Nurlan Yermekbayev

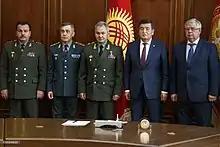
Yermekbayev (2nd from the left) in his military uniform.

On 4 April 2018, by the decree of the Nursultan Nazarbayev, he was dismissed from the post of Minister for Religious Affairs and Civil Society and was appointed Secretary of the Security Council once again. He was appointed as a Defense Minister on 7 August 2018 by Nazarbayev, succeeding Colonel General Saken Zhasuzakov. Due to his prior experience in the Soviet Army, Yermekbayev was granted the rank of Major General by Nazarbayev on 18 March 2019, effectively returning him to military service and making him the first minister to have served in a civilian and military capacity in the same tenure. In August 2019, he presided over the events of the 5th International Army Games led by the Russian Ministry of Defence, in which "over 5,000 soldiers from 39 countries are taking part" according to Yermekbayev. When describing the deployment of the KAZBAT to Lebanon as part of United Nations Interim Force in Lebanon, he said it is "a matter of national importance since it is the fulfilment by the Republic of Kazakhstan of its obligations to the world community" during working visit to the Iliyski Training Site in the Almaty Region. He later visited Beirut to meet with members of the battalion and the joint-Indian Army contingent. During this visit, he also held negotiations with National Defense Minister Elias Bou Saab.